Apirat Heemkhao

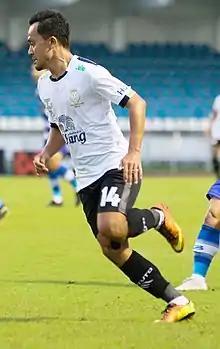
Apirat Heemkhao in 2021

Apirat Heemkhao (born February 25, 1993), simply known as "Don", is a Thai professional footballer.